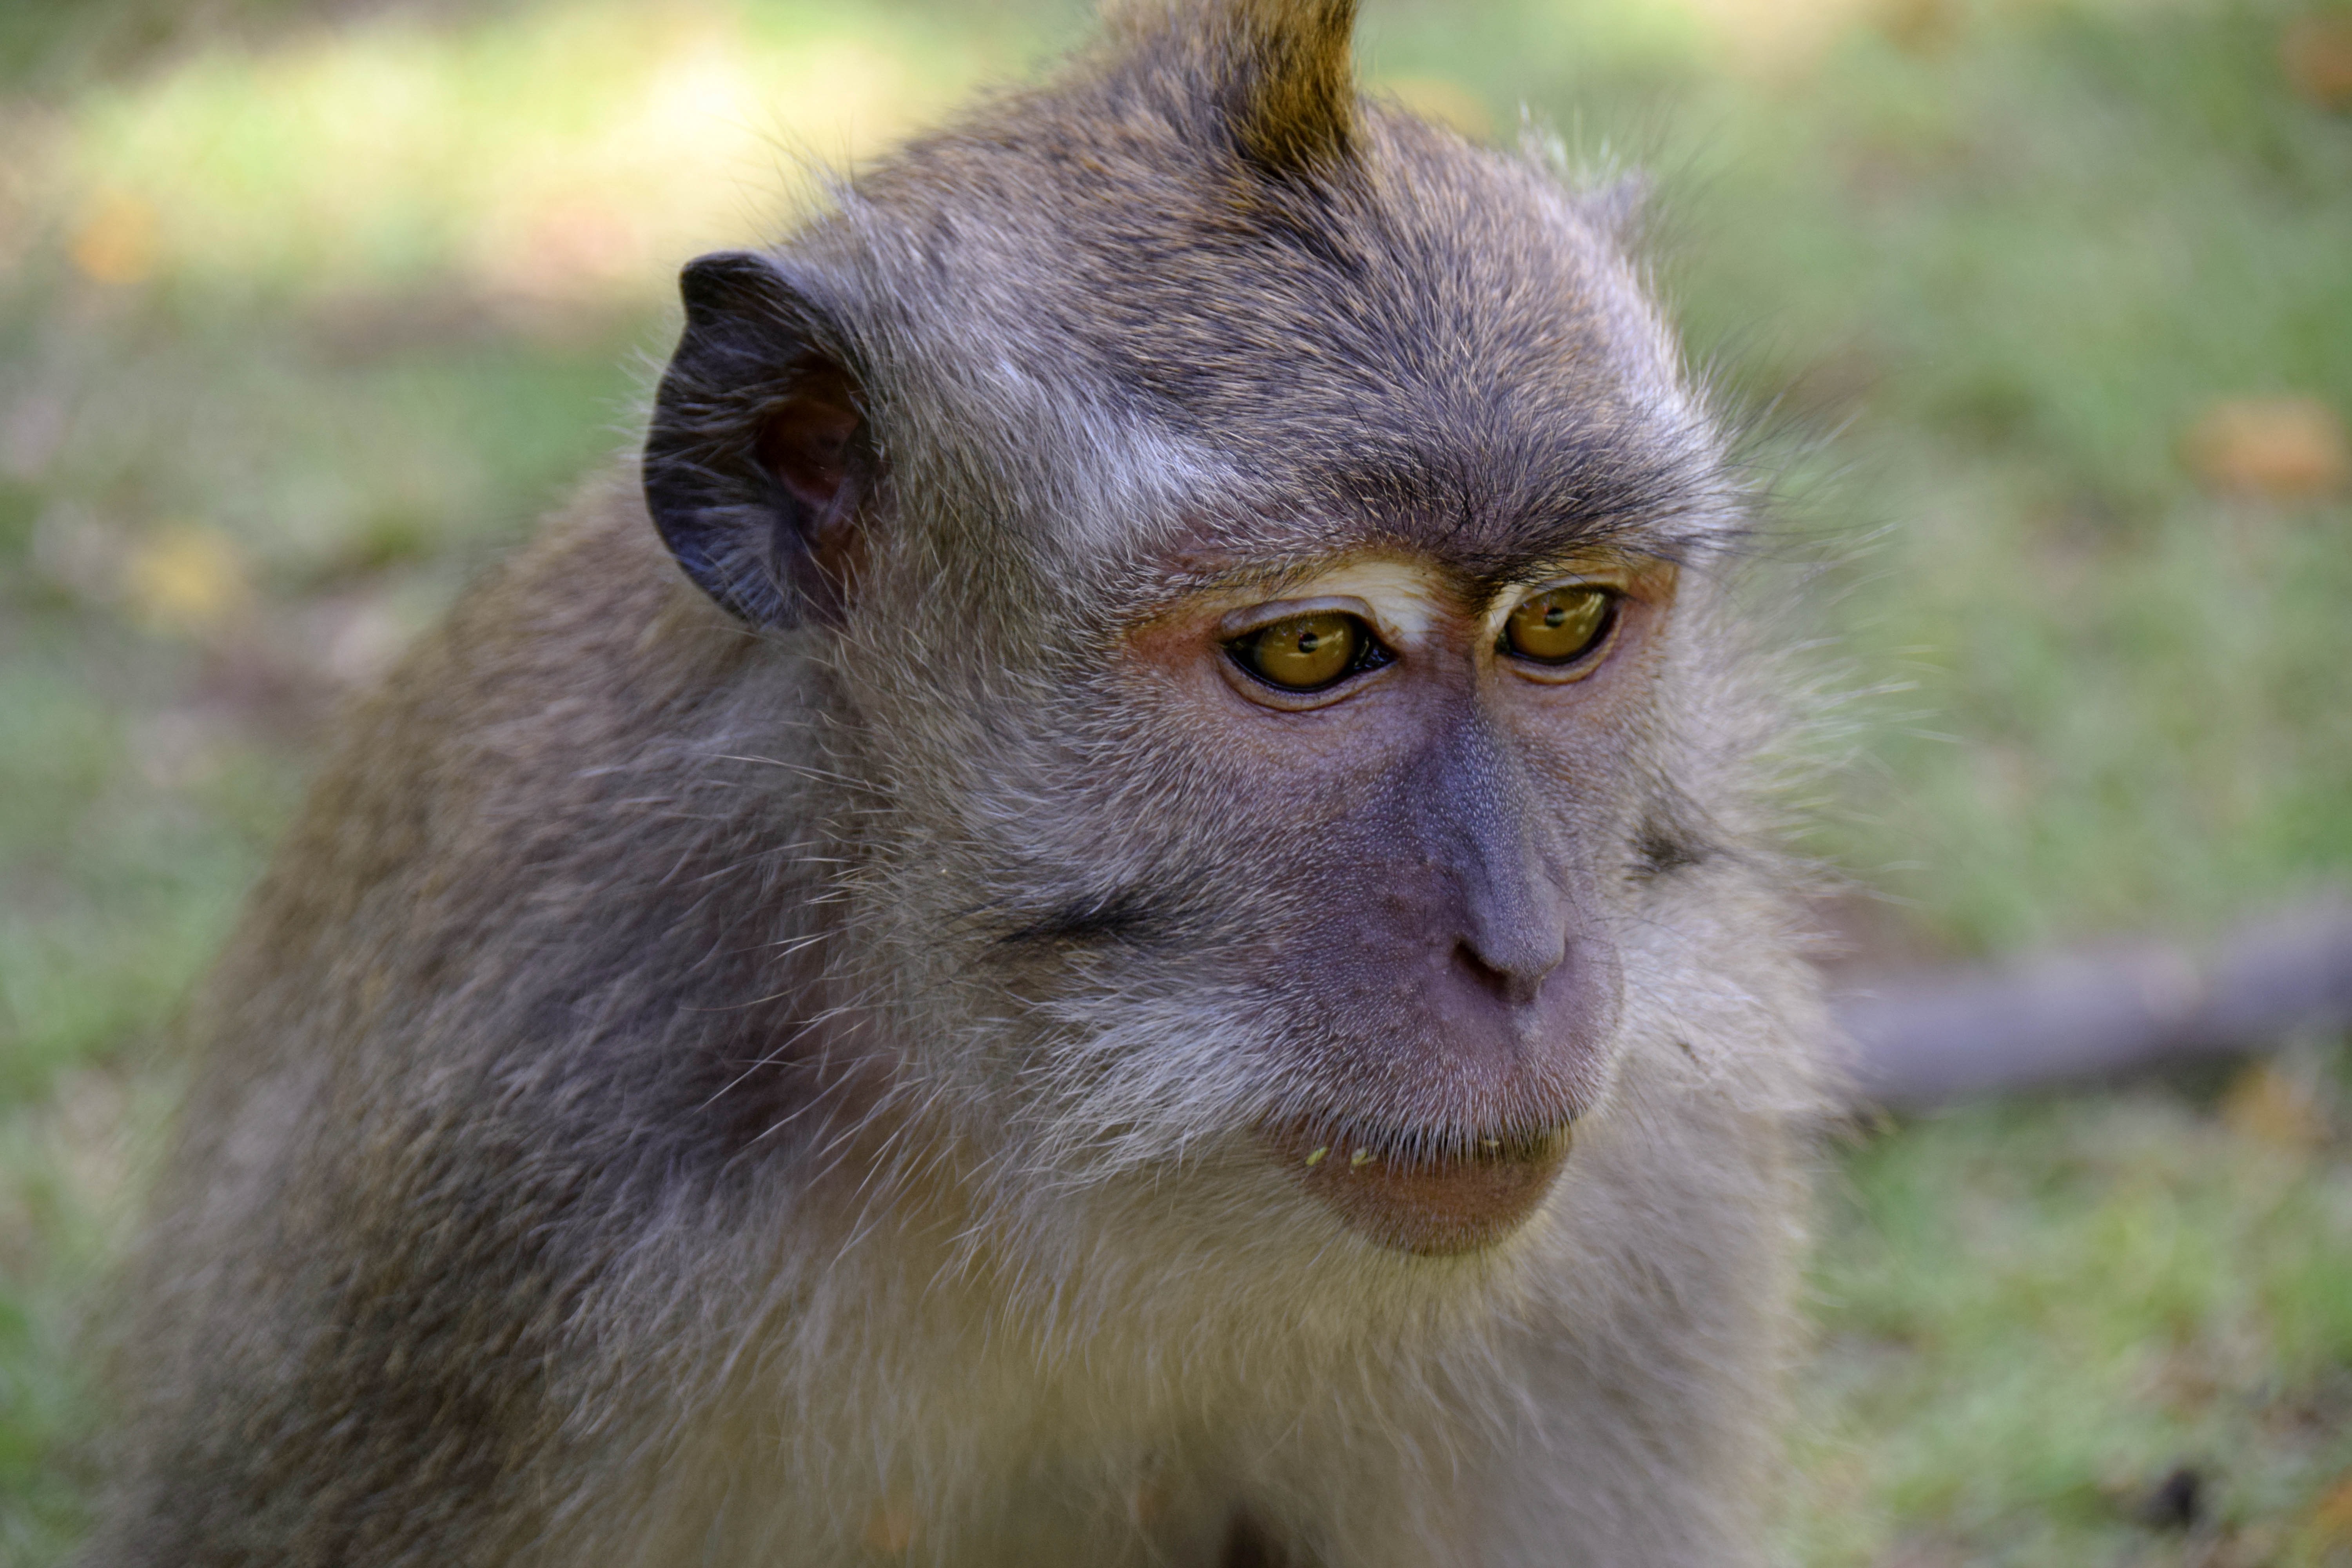
nature, animal, travel, wildlife, mammal, monkey, fauna, primate, face, head, vertebrate, expression, indonesia, bali, macaque, old world monkey, monkey forest, ubud, new world monkey, tufted capuchin